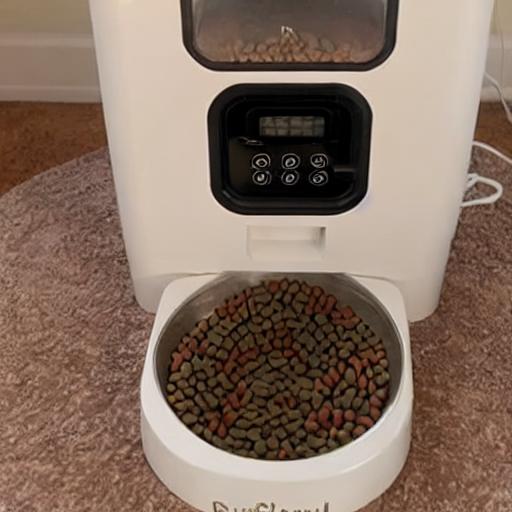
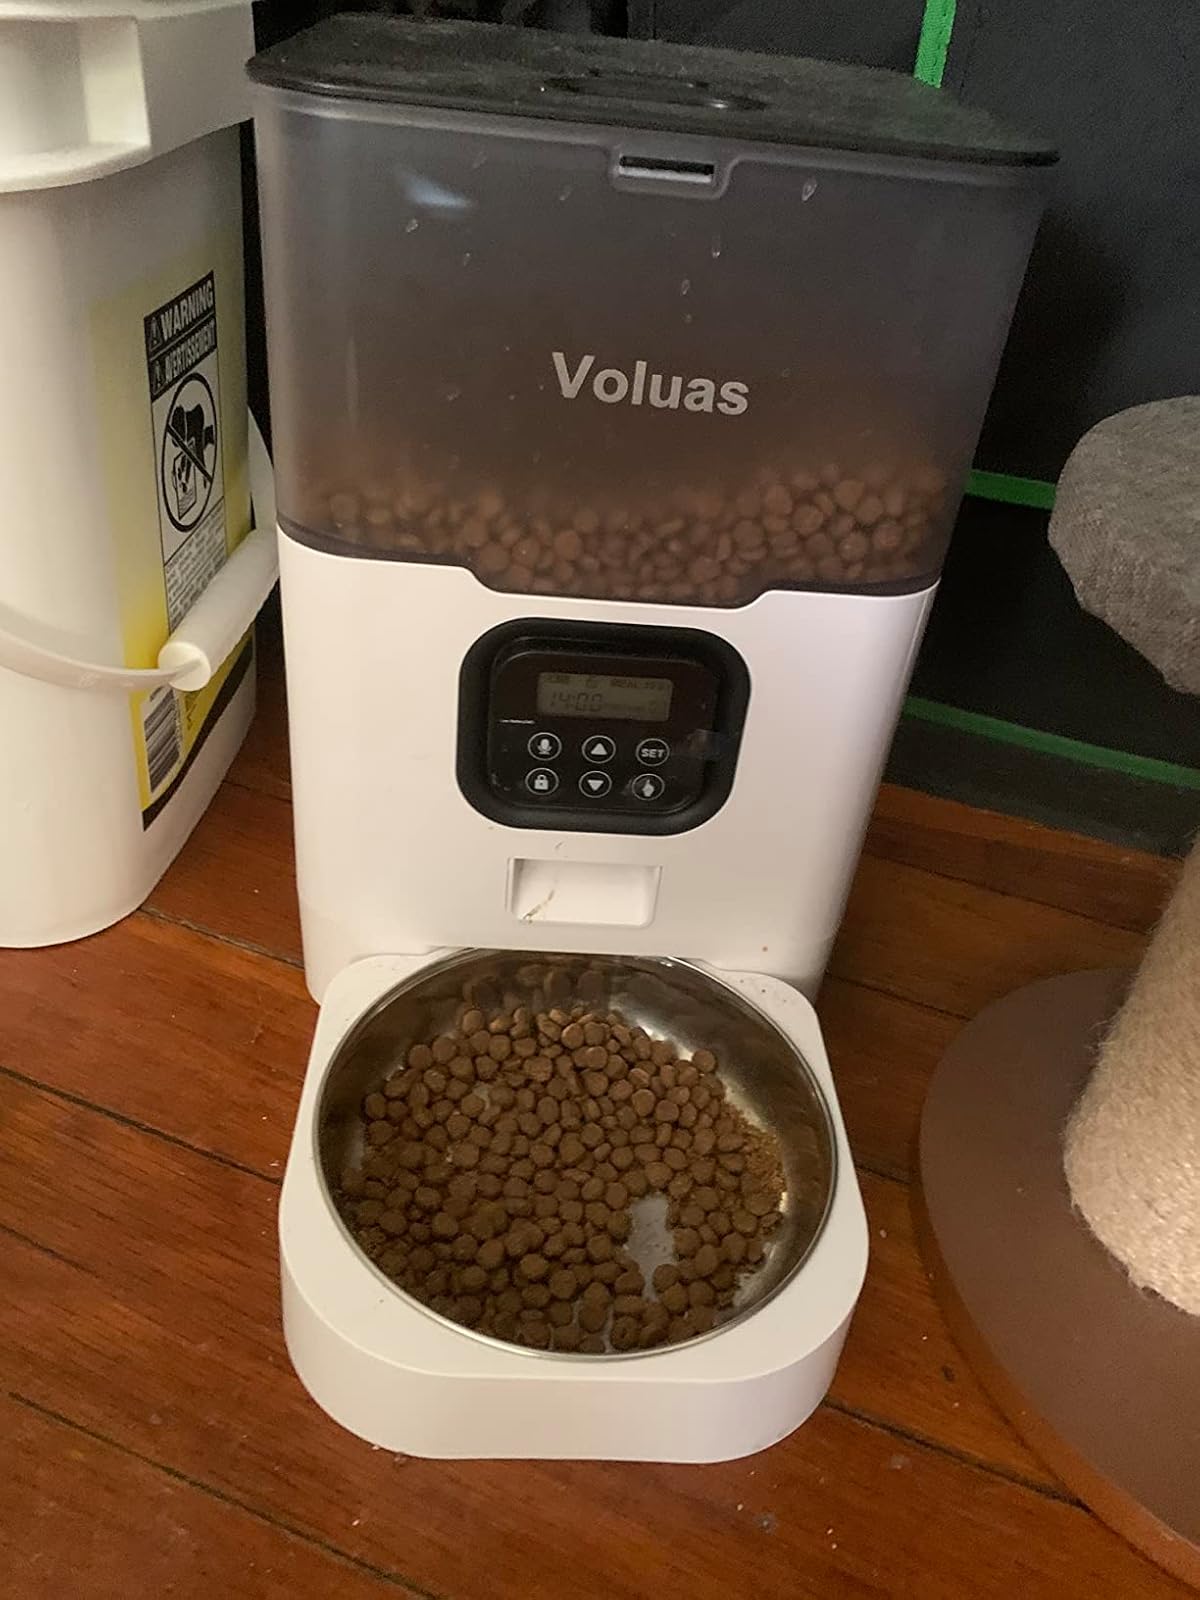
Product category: items_feeder
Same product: no